Stuart Rothenberg

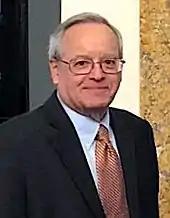
Rothenberg in 2018

Stuart Rothenberg (born 1948) is an American editor, publisher, and political analyst. He is best known for his biweekly political newsletter "The Rothenberg Political Report", now known as "Inside Elections". He was also a regular columnist at "Roll Call" and an occasional op-ed contributor to other publications, including "The Wall Street Journal", "The Washington Post", "The New York Times", and "The Orlando Sentinel".